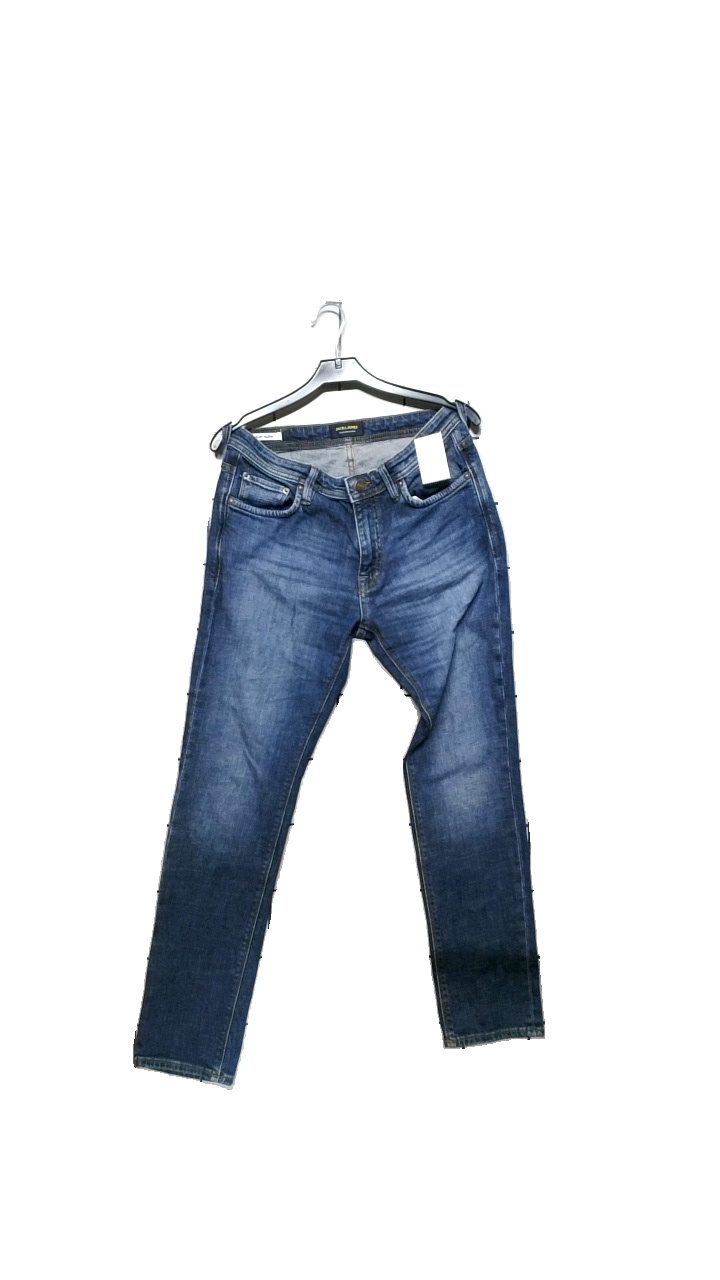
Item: Jeans (Unisex)
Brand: Jack And Jones
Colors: Blue
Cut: Regular
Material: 98% bomull 2% elasane
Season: All
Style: Denim
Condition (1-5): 4
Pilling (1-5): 4
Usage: Reuse
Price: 50-100